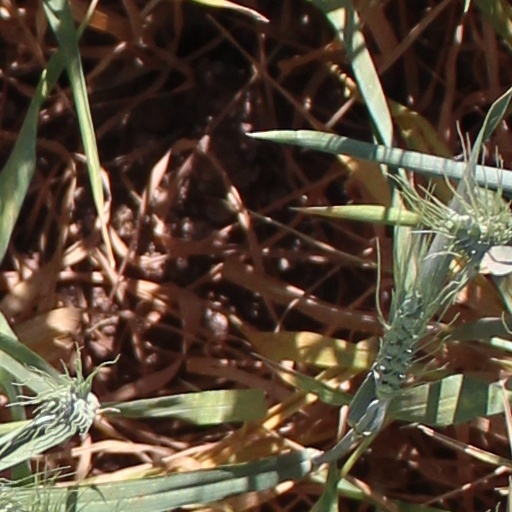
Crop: wheat